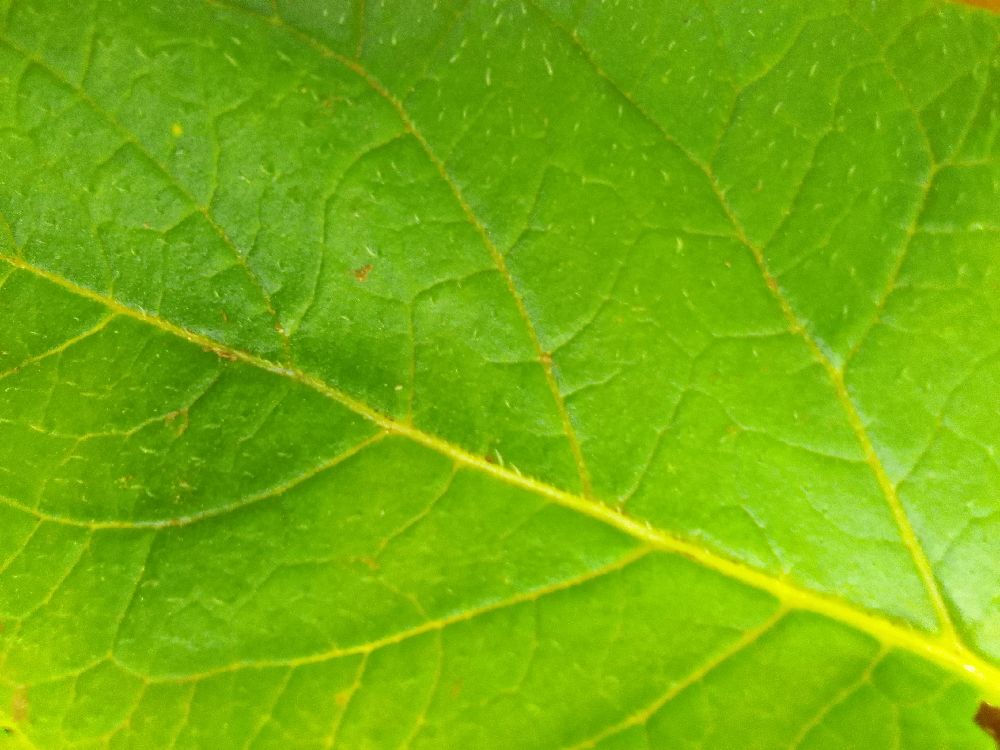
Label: Healthy